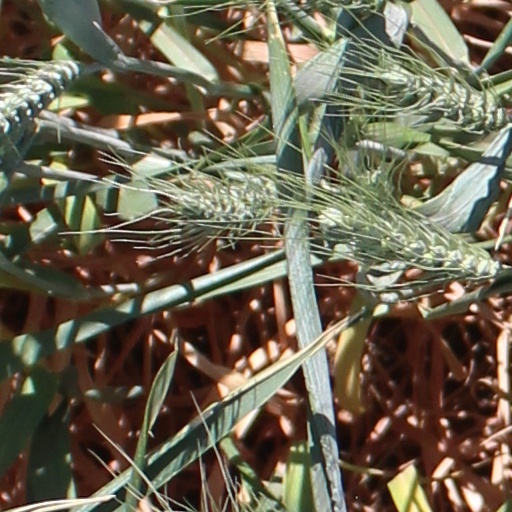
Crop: wheat